Devonian

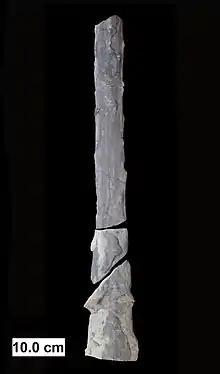
"Prototaxites milwaukeensis", a large fungus, initially thought to be a marine alga, from the Middle Devonian of Wisconsin

Sea levels in the Devonian were generally high. Marine faunas continued to be dominated by conodonts, bryozoans, diverse and abundant brachiopods, the enigmatic hederellids, microconchids, and corals. Lily-like crinoids (animals, their resemblance to flowers notwithstanding) were abundant, and trilobites were still fairly common. Bivalves became commonplace in deep water and outer shelf environments. The first ammonites also appeared during or slightly before the early Devonian Period around 400 Ma. Bactritoids make their first appearance in the Early Devonian as well; their radiation, along with that of ammonoids, has been attributed by some authors to increased environmental stress resulting from decreasing oxygen levels in the deeper parts of the water column. Among vertebrates, jawless armored fish (ostracoderms) declined in diversity, while the jawed fish (gnathostomes) simultaneously increased in both the sea and fresh water. Armored placoderms were numerous during the early ages of the Devonian Period and became extinct in the Late Devonian, perhaps because of competition for food against the other fish species. Early cartilaginous (Chondrichthyes) and bony fishes (Osteichthyes) also become diverse and played a large role within the Devonian seas. The first abundant genus of cartilaginous fish, "Cladoselache", appeared in the oceans during the Devonian Period. The great diversity of fish around at the time has led to the Devonian being given the name "The Age of Fishes" in popular culture.